La señora del intendente

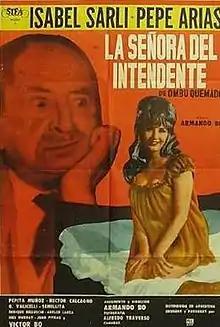
Pot for the film

La señora del intendente ("The mayor's wife") is a 1967 Argentine comedy film directed by Armando Bó and starring Isabel Sarli and Pepe Arias. The film had a sequel "Una Viuda descocada" (1980), which was Bó's last film.